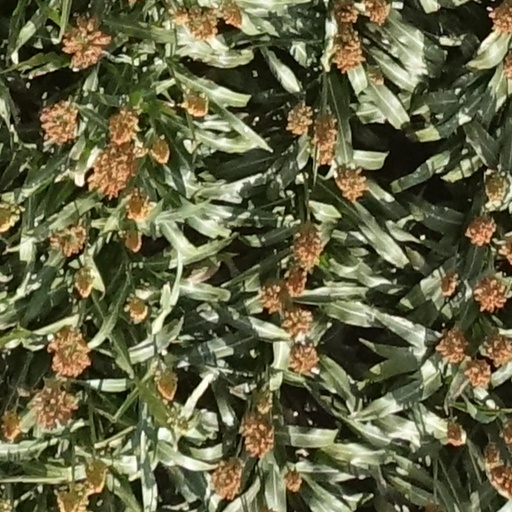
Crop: sorghum